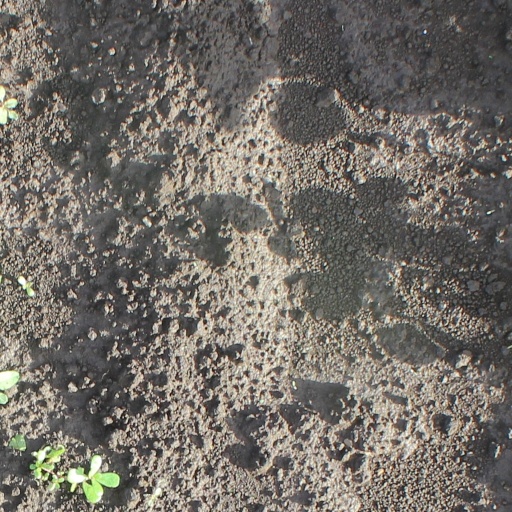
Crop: soybean